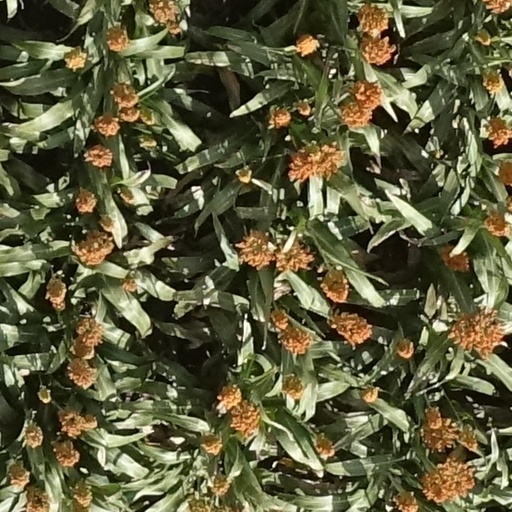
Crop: sorghum